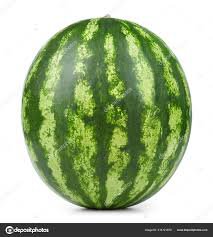
Label: Watermelon